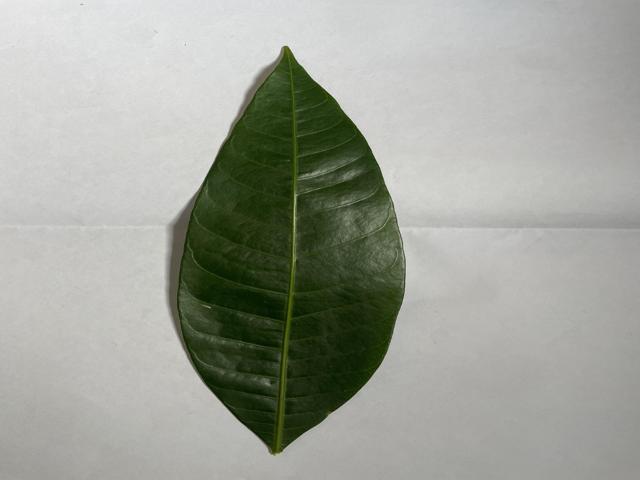
Mango leaf variety: Himsagar